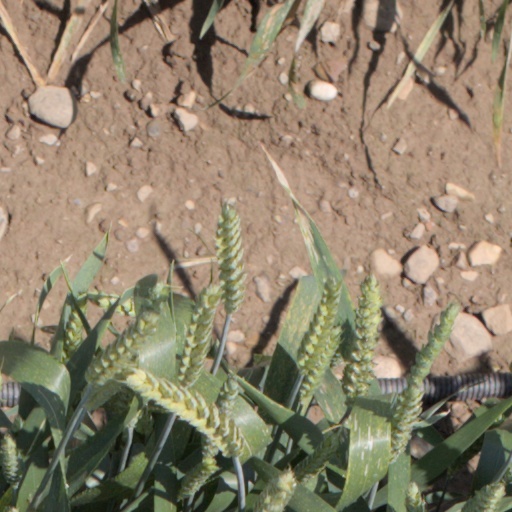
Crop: wheat